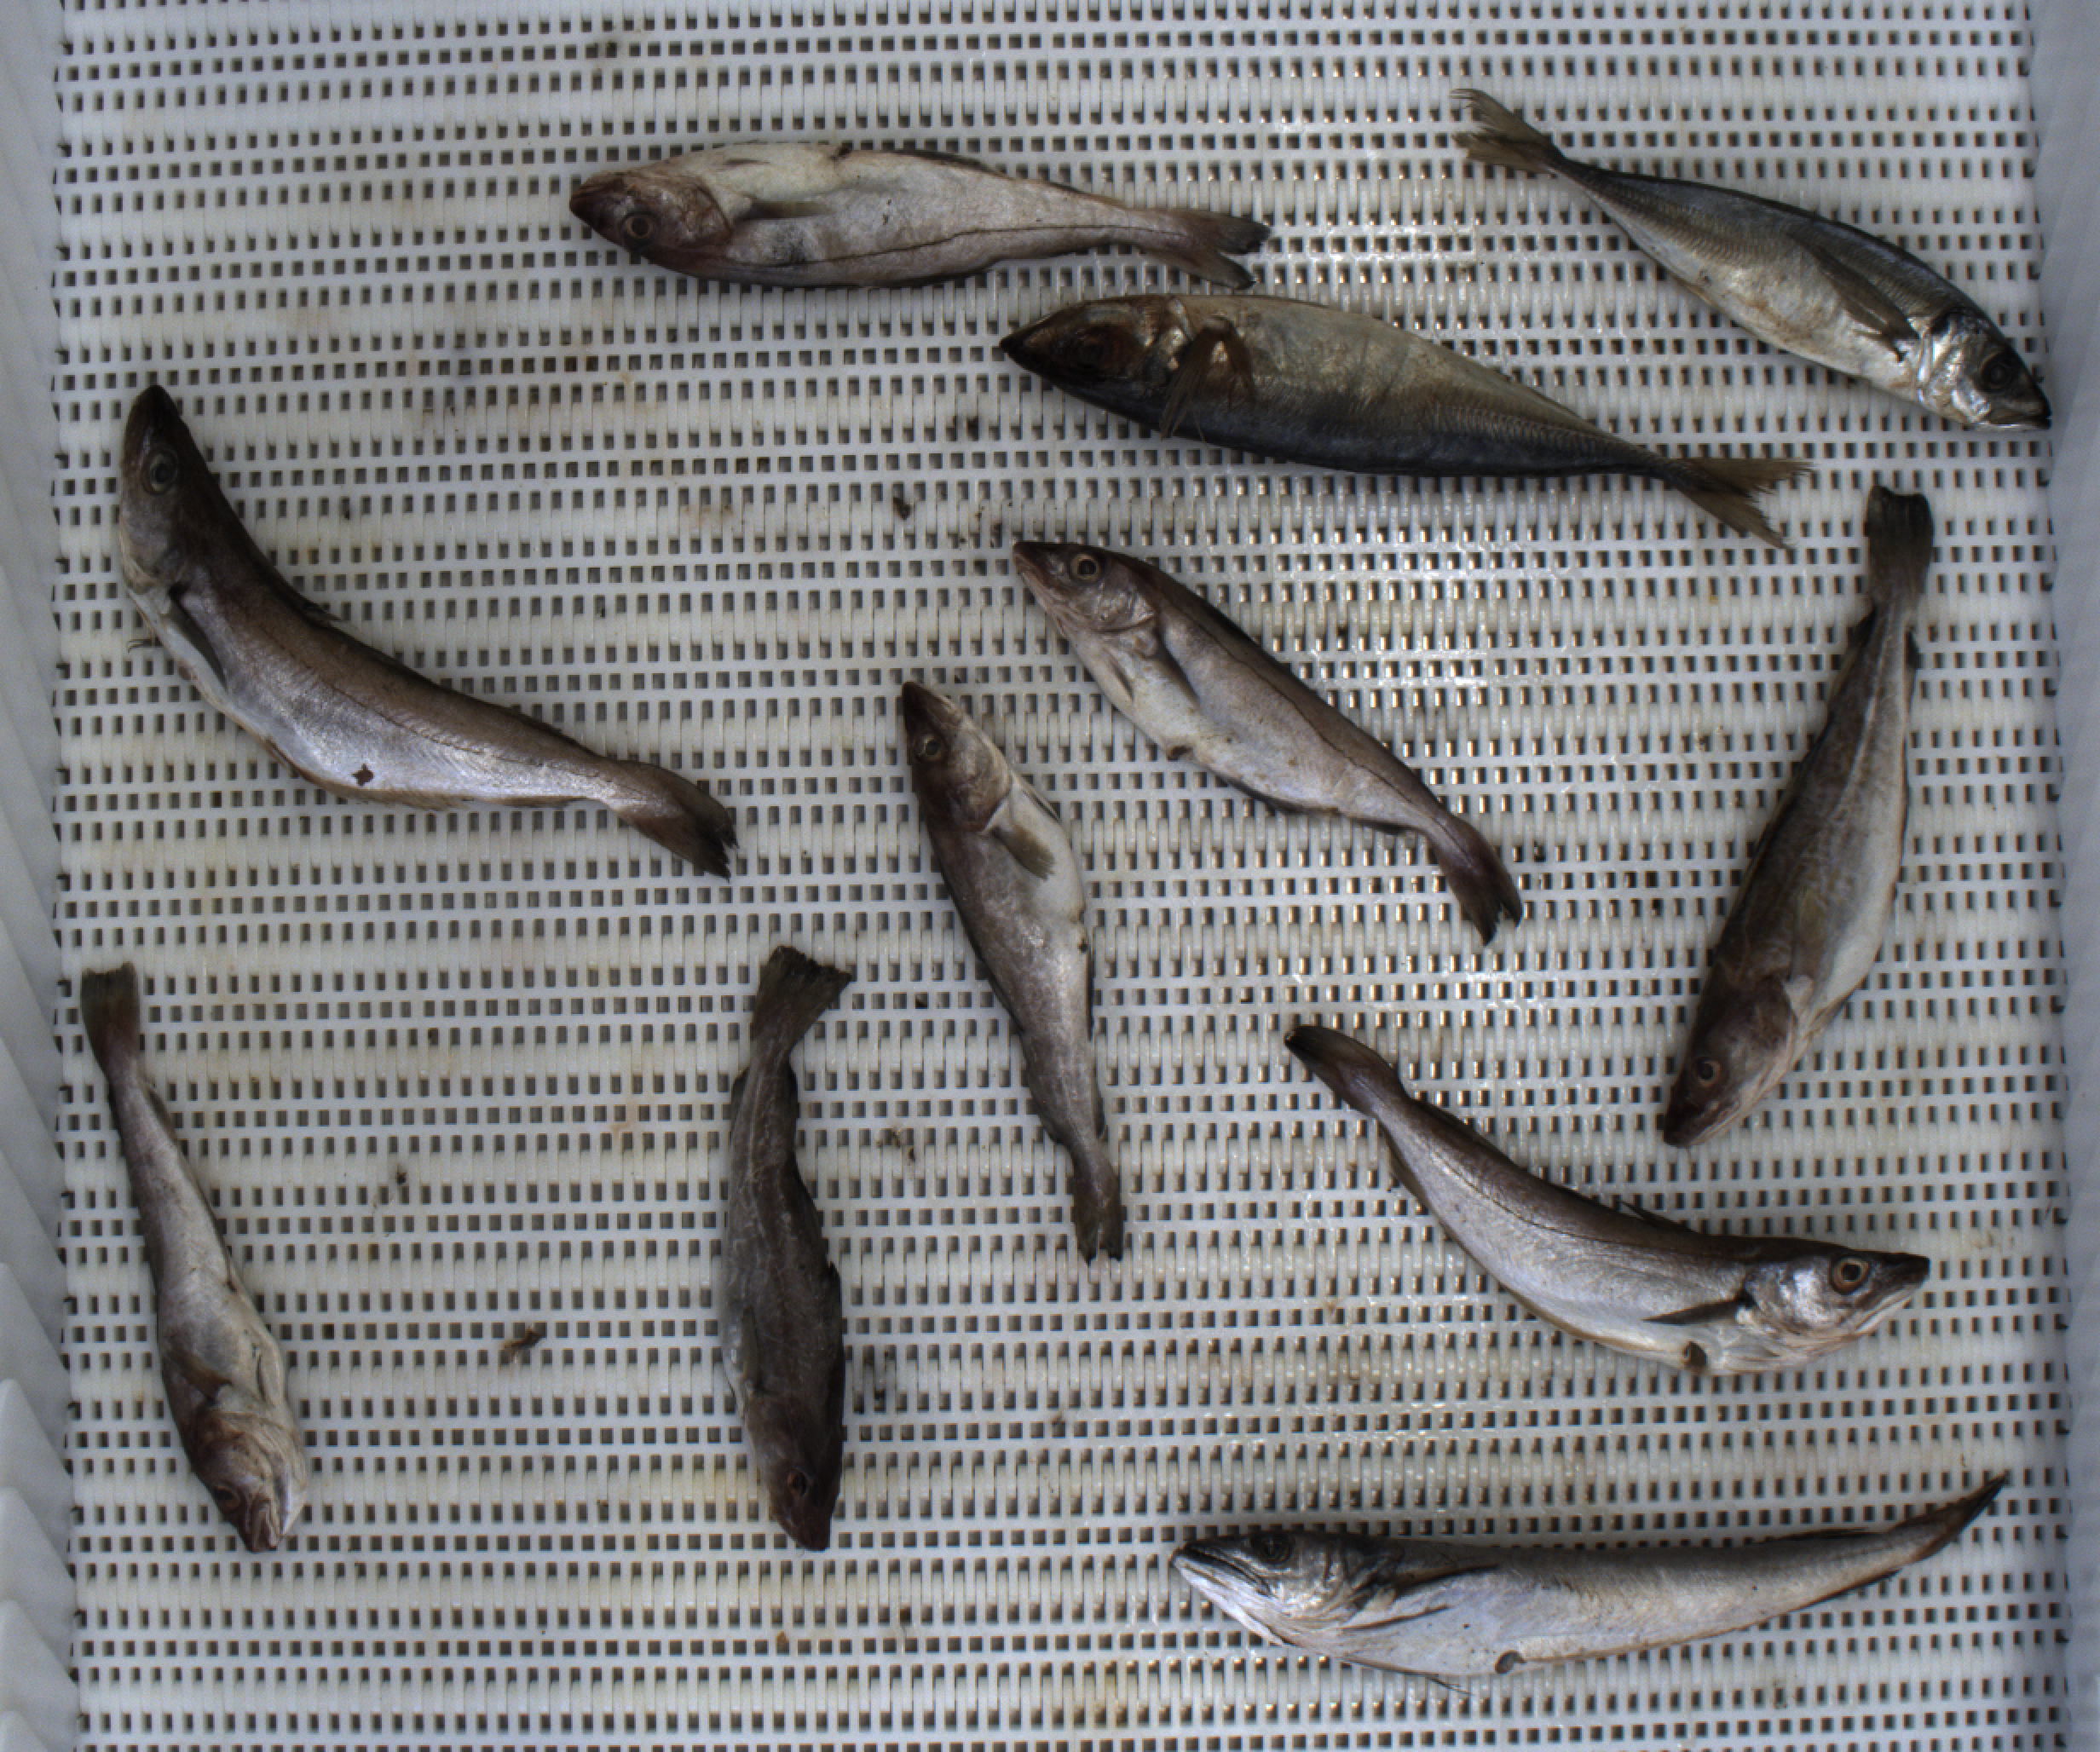
Total fish: 11
Cod: 4
Haddock: 2
Whiting: 2
Hake: 1
Horse mackerel: 2
Saithe: 0
Other: 0